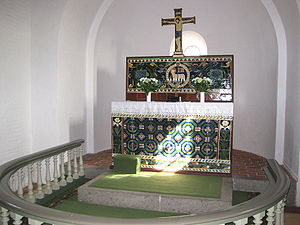
Skarp Salling Kirke
Alteret
Alteret i Skarp Salling Kirke. Kirken ligger i Himmerland, Region Nordjylland.
Skarp Salling Kirke eller blot Salling Kirke ligger i Salling Sogn, Slet Herred i det tidligere Aalborg Amt.